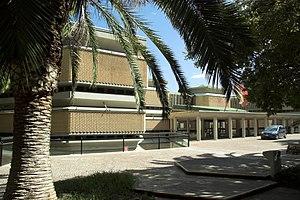
Le Musée archéologique régional Paolo Orsi de Syracuse, en Sicile, est l'un des principaux musées archéologiques d'Italie.